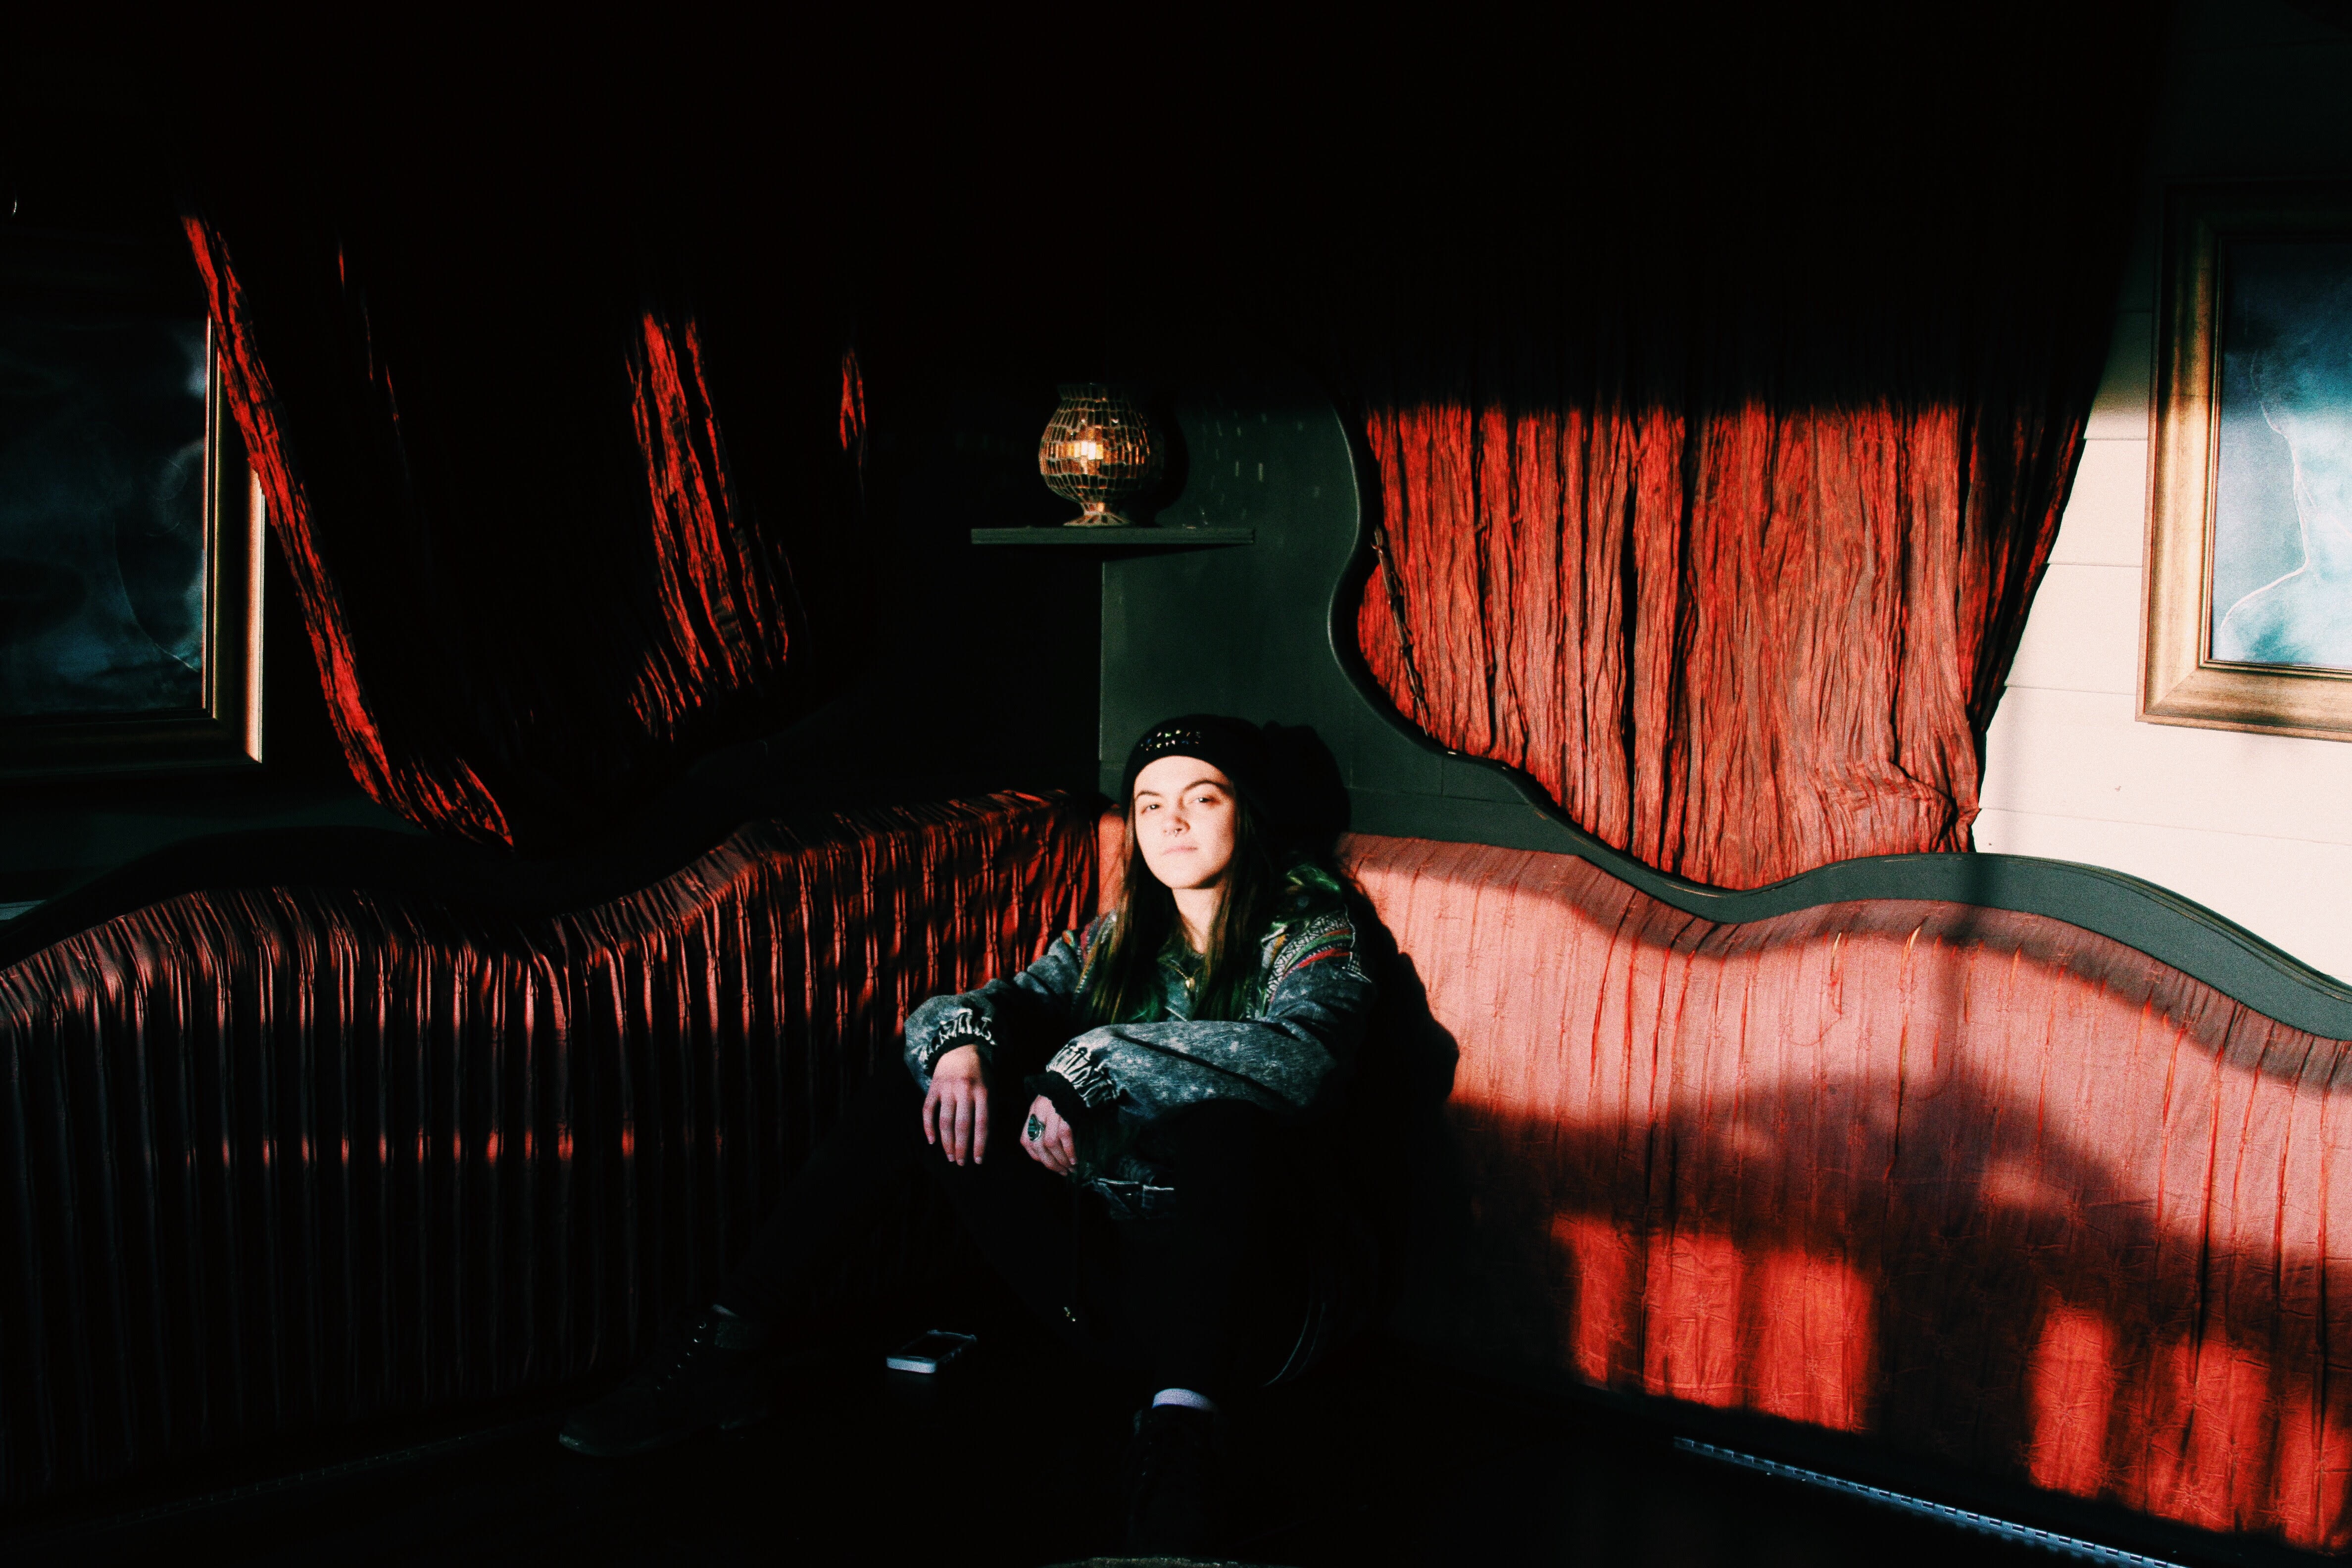
darkness, stage, screenshot